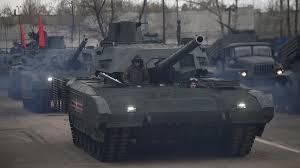
Label: T-14